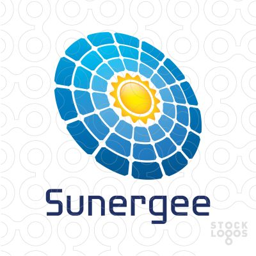
modern and contrasting logo shows the solar panels formed in circular shape with the sun in the center as a source of sustainable energy .